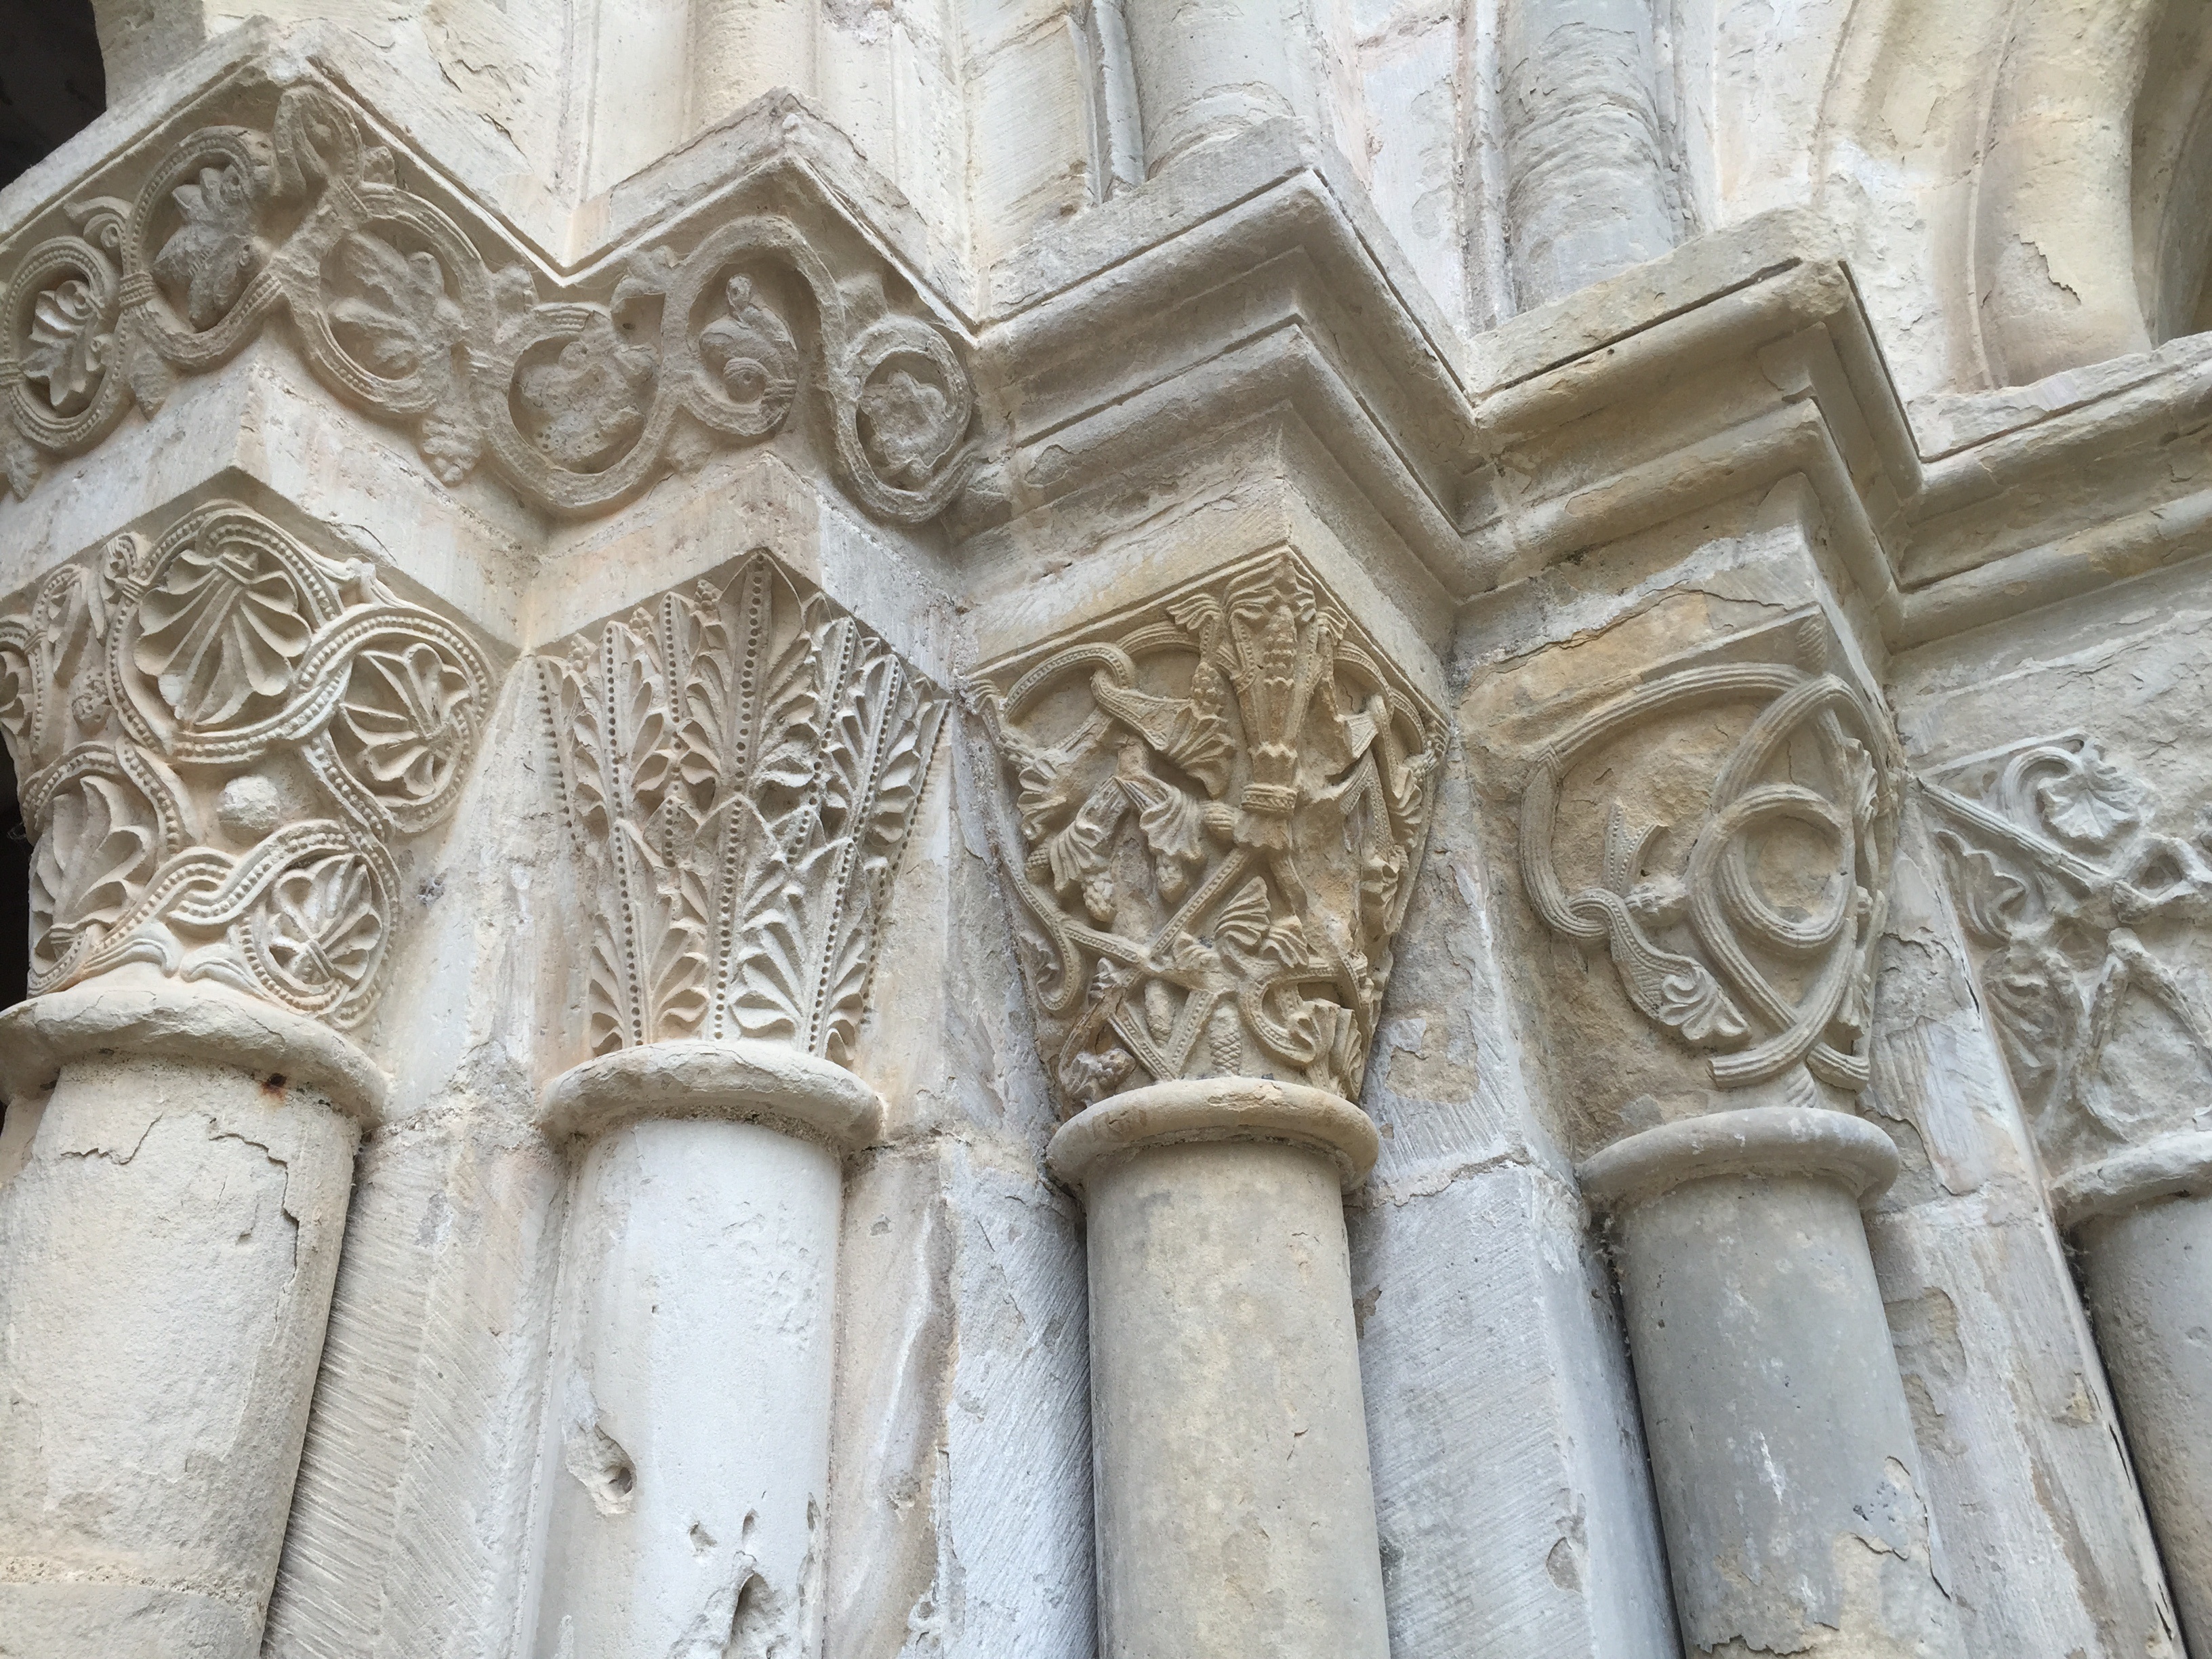
architecture, structure, building, old, monument, statue, column, facade, cathedral, place of worship, sculpture, art, temple, columns, history, carving, relief, middle ages, stone carving, ancient history, baluster